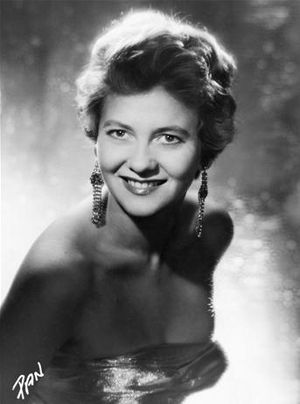
Døde i 2010 / Februar
Døde i 2010 er en liste over notable personer, der er afgået ved døden i 2010.